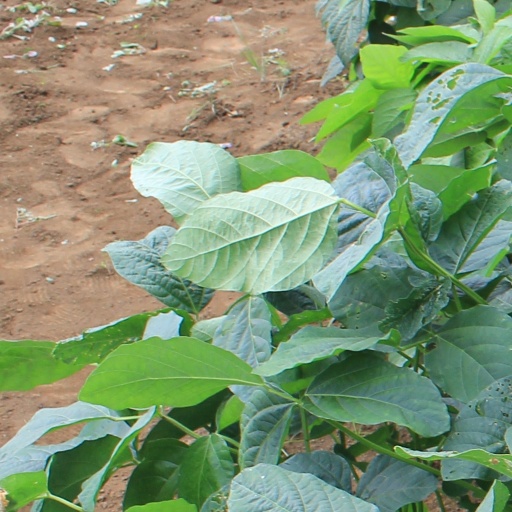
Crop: soybean